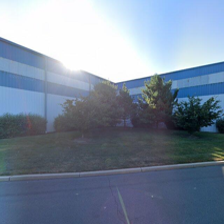
Label: streetView